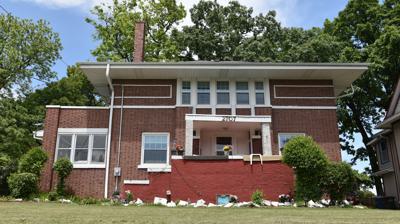
Building: Mahnke House
Country: United States of America
Year built: 1909
Historic house in Iowa, United States United States historic place Mahnke House U.S. National Register of Historic Places U.S. Historic district Contributing property Show map of Iowa Show map of the United States Location 2707 High St. Des Moines, Iowa Coordinates 41°35′14.4″N 93°39′12.4″W / 41.587333°N 93.653444°W / 41.587333; -93.653444 Built 1909 Built by Fred W. Weitz Architectural style Prairie School Part of Ingersoll Place Plat Historic District ( ID00000931 ) NRHP reference No. 83003622 Added to NRHP October 13, 1983 The Mahnke House is an historical residential building located in Des Moines, Iowa , United States.  The house was built by prolific Des Moines builder Fred W. Weitz in 1909 in the Prairie School style. The exterior is covered in Flemish bond brick veneer.  It features a hip roof , a single-story west side solarium, a rear porch and a flat-roofed centered front portico with a raised entrance and square paned window lights. George and Emma Mahnke owned the house between 1909 and 1952 when they transferred the property to the Des Moines Annual Conference of the Methodist Church.  The house then became the residence of the organization's superintendents.  It was individually listed on the National Register of Historic Places in 1983, and it was included as a contributing property in the Ingersoll Place Plat Historic District in 2000. References